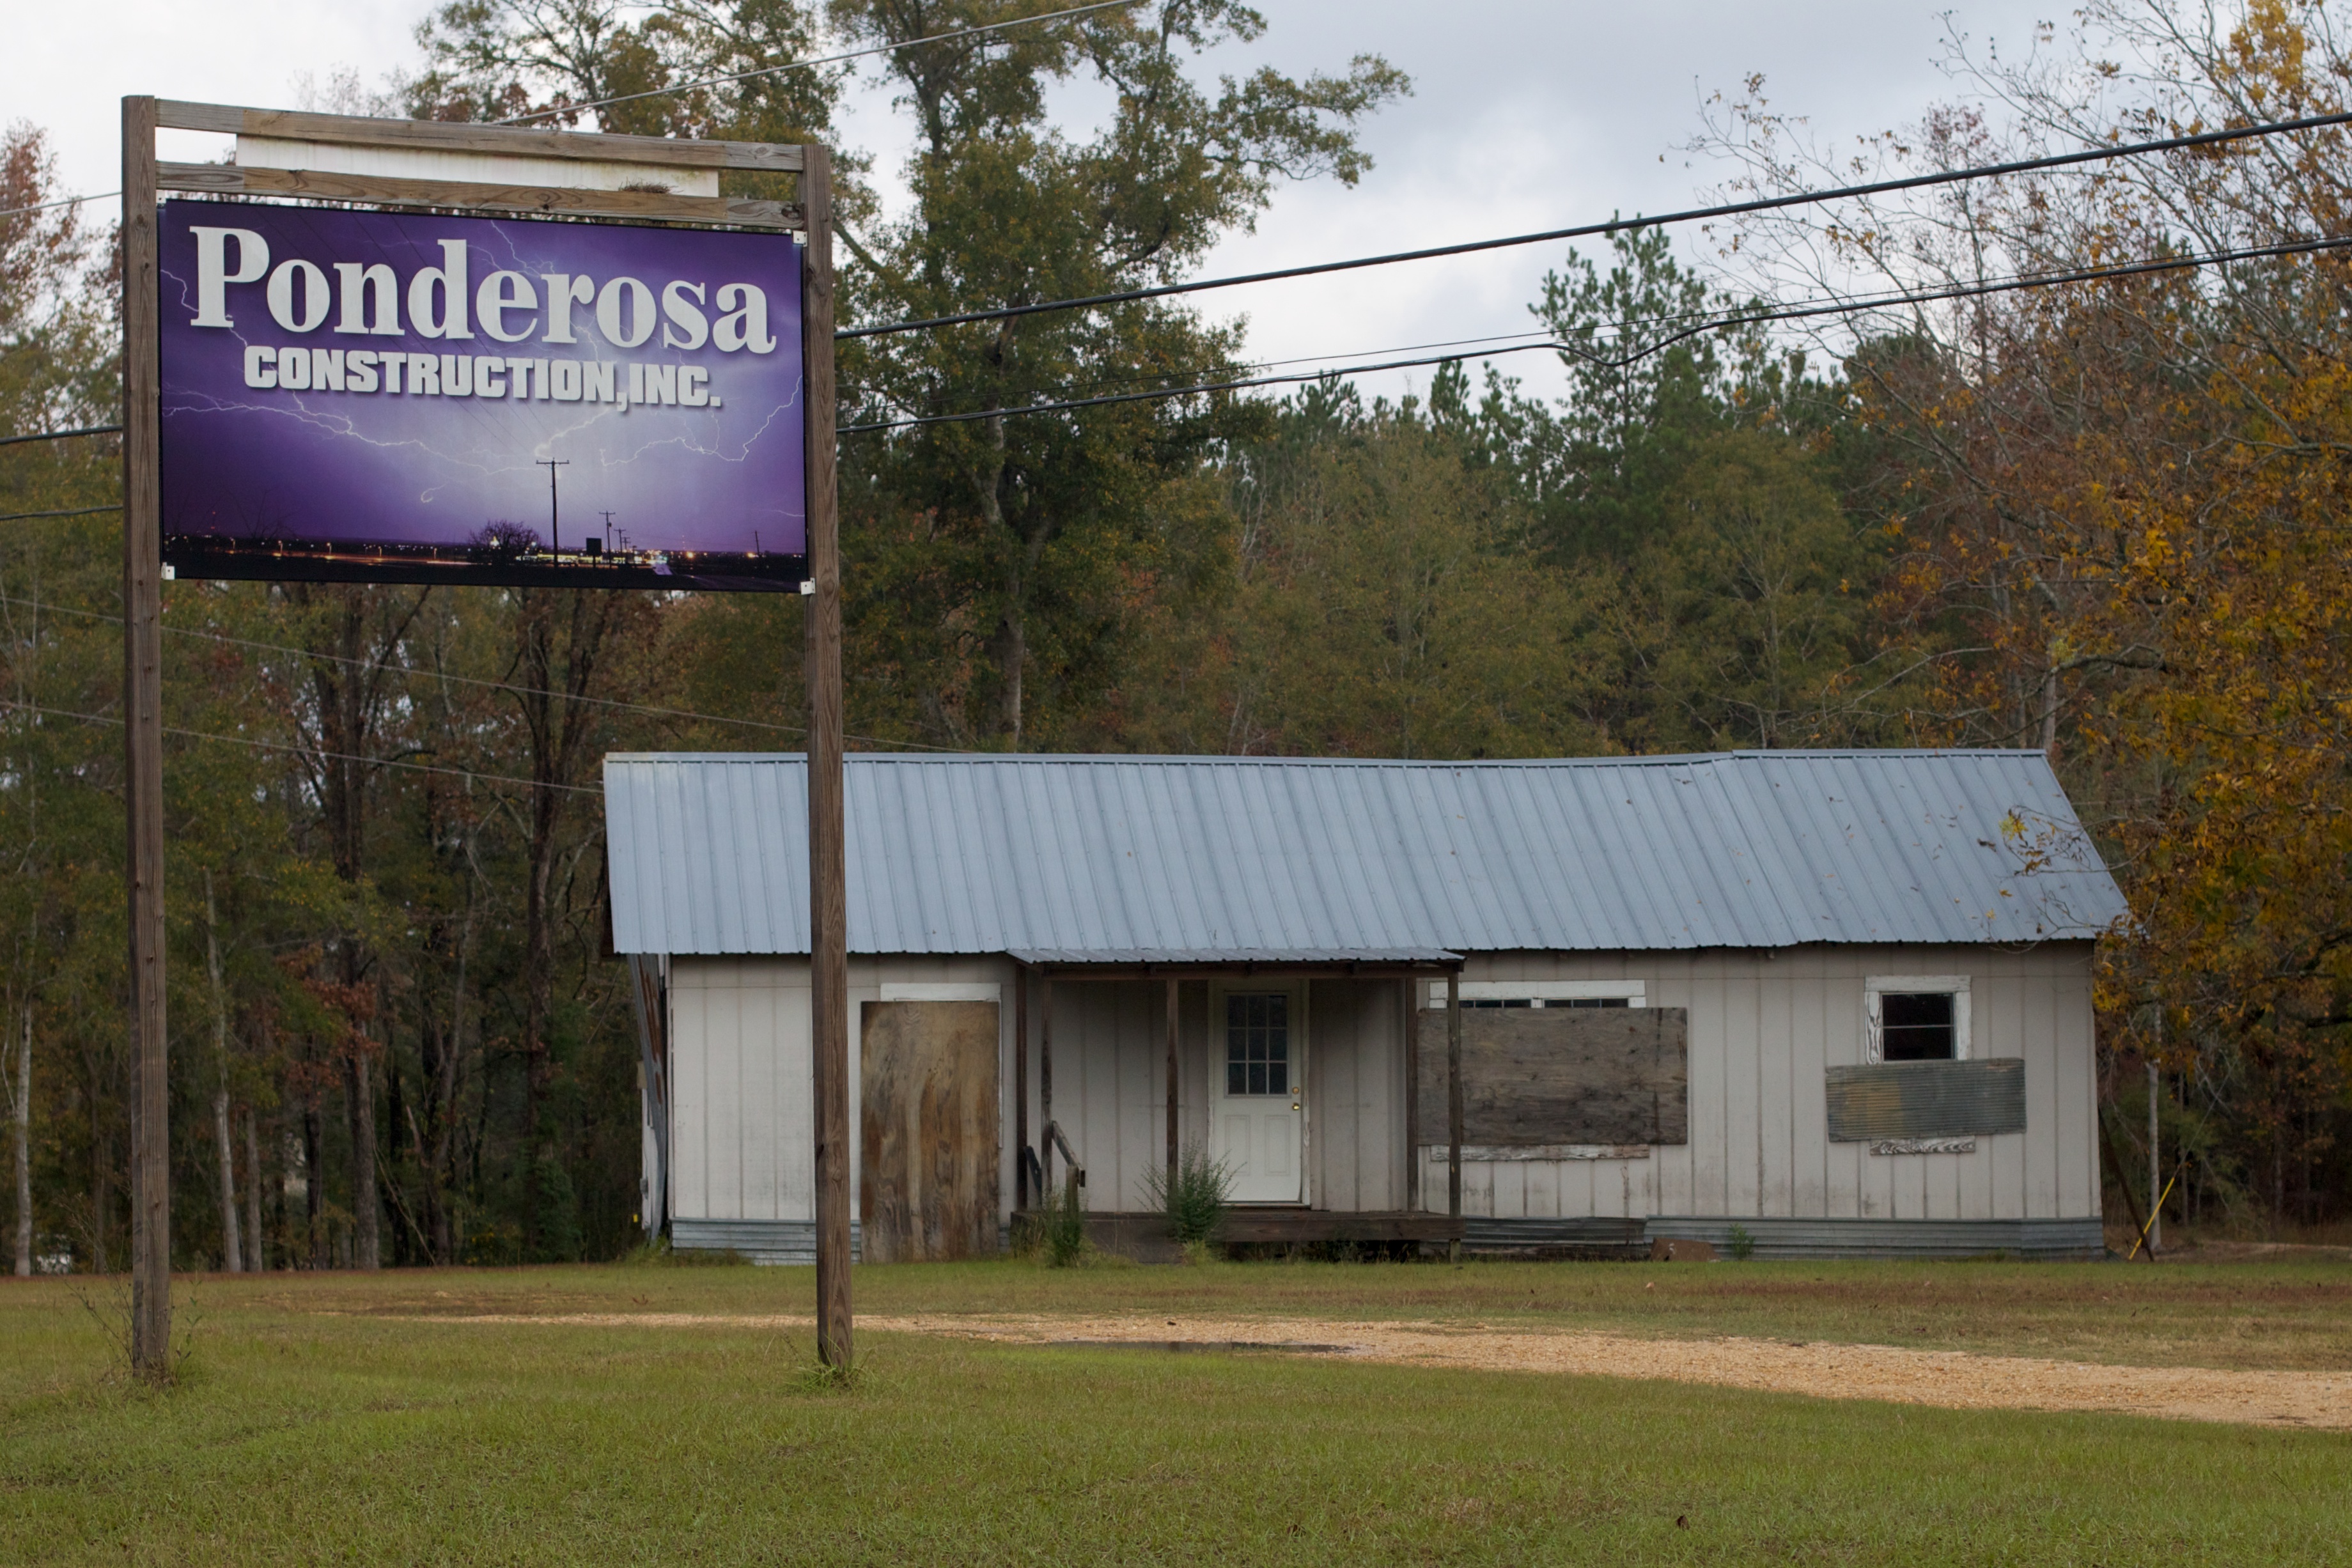
house, building, home, odyssey, rural area, residential area